Tigranes IV

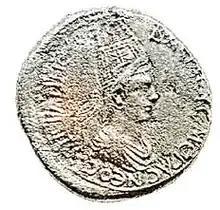
Coin of Tigranes IV, minted during his second reign

Tigranes IV (30s BC–1) was a prince of the Kingdom of Armenia and member of the Artaxiad dynasty who served as a Roman client king of Armenia from 8 BC until 5 BC and 2 BC until 1 AD.